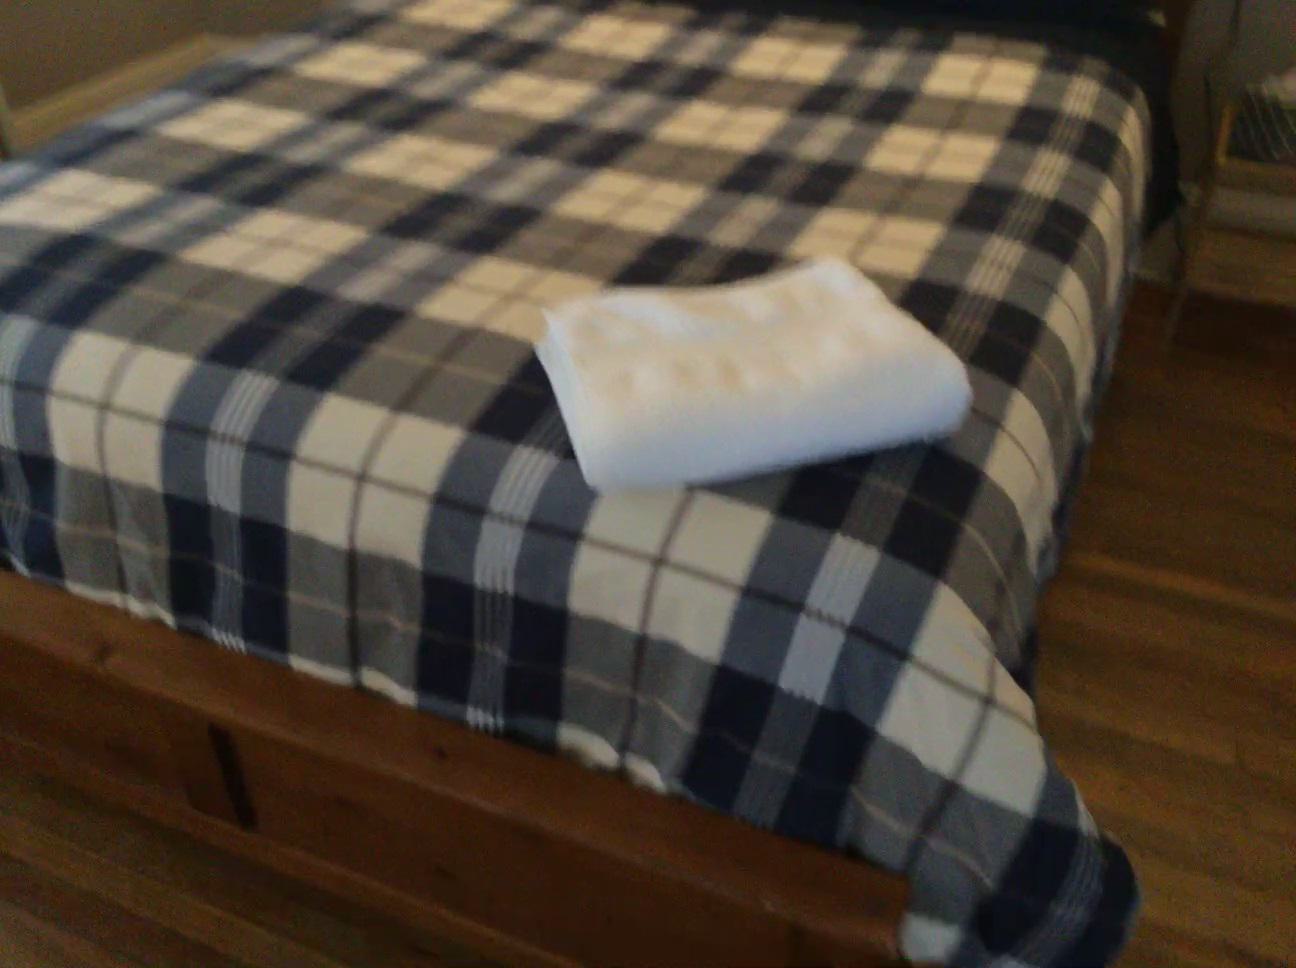
Question: Can the towel fit left of the stand from the world's perspective? Final answer should be yes or no.
Answer: No